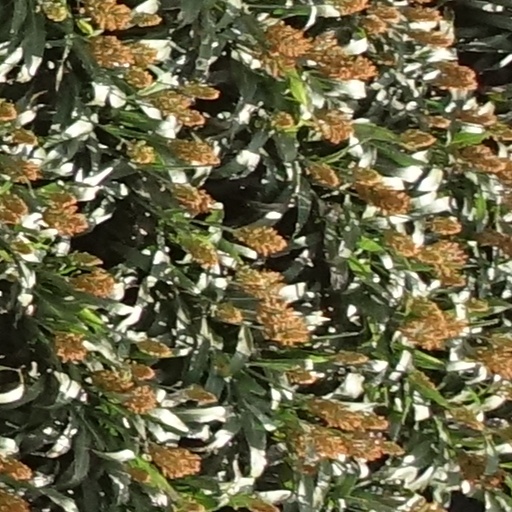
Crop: sorghum